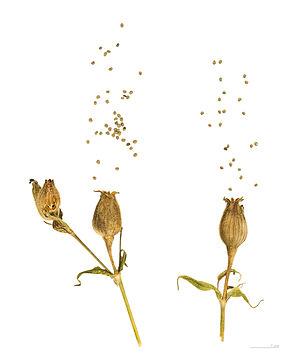
Le Compagnon blanc, appelé aussi Lychnis à grosses graines et Silène à larges feuilles, est une plante herbacée vivace de l'ordre des Caryophyllales et de la famille des Caryophyllaceae.